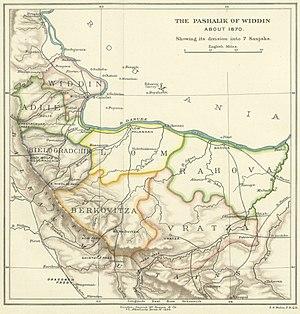
Le sandjak de Vidin, devenu, de 1846 à 1864, l'eyalet ou pachalik de Vidin, parfois transcrit Viddin ou Widdin, est une unité administrative de l'Empire ottoman située dans le nord-ouest de l'actuelle Bulgarie. Sa capitale était Vidin, en Bulgarie actuelle.